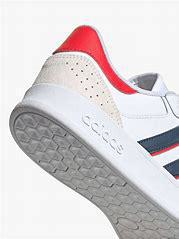
Brand: Adidas
Model: Breaknet